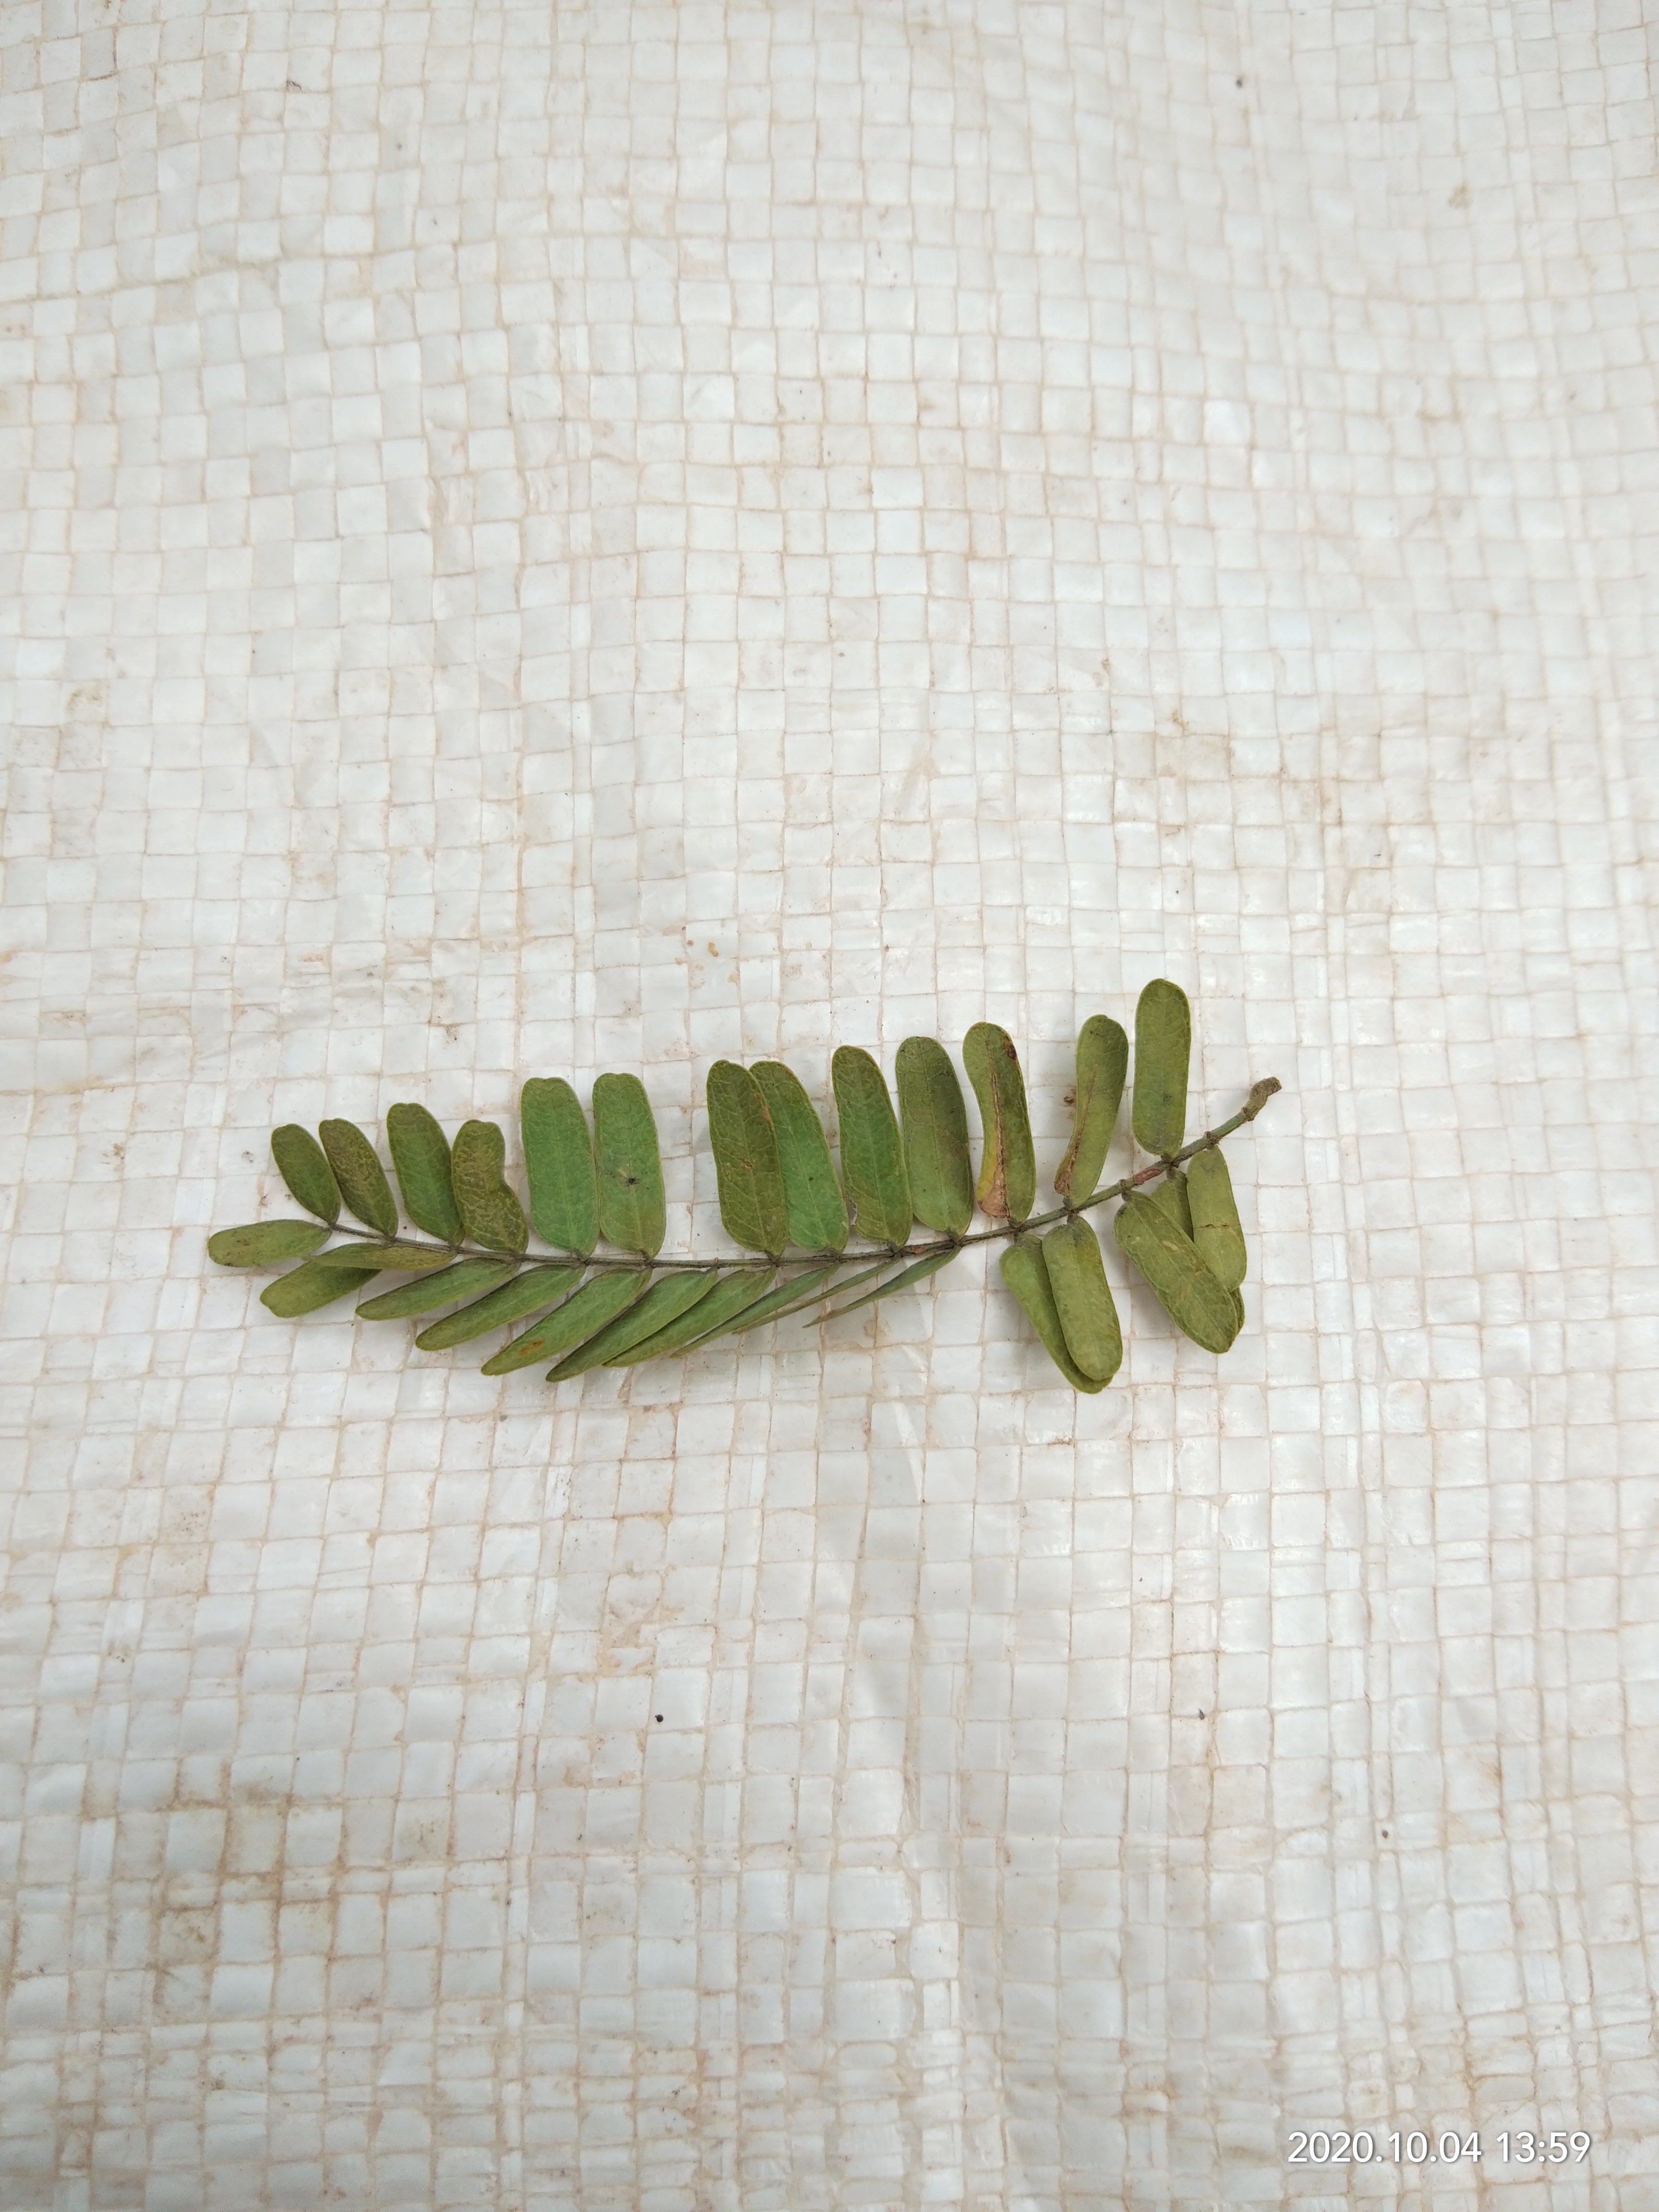
Plant: Tamarind